German prisoners of war in northwest Europe

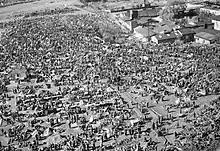
Prisoner of war compound at Hamburg in May 1945 packed with surrendered German troops.

In March 1945, the numbers of German soldiers surrendering accelerated. Eisenhower said they were surrendering at a rate of ten thousand a day but actually approaching 350,000 surrendered in the whole month, bringing the total between D-Day and the end of March 1945 up to 1,300,000. The reason why so many surrendered in March was because Hitler did not allow a fluid response and orderly retreat before the Western Allies' advance towards the Rhine, so that many German soldiers were trapped in indefensible positions to the west of the Rhine, where they were forced to surrender. Eisenhower referred to the Wehrmacht as a 'whipped army' on March 27. In his book "Crusade in Europe", Eisenhower wrote 'We owed much to Hitler', because he prevented his generals from pulling back the defending forces to the east of the Rhine, probably no later than early January, thus handing the Western Allies 300,000 prisoners on a plate.